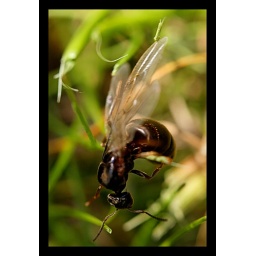
A flying ant, crawling through the grass in the back garden.